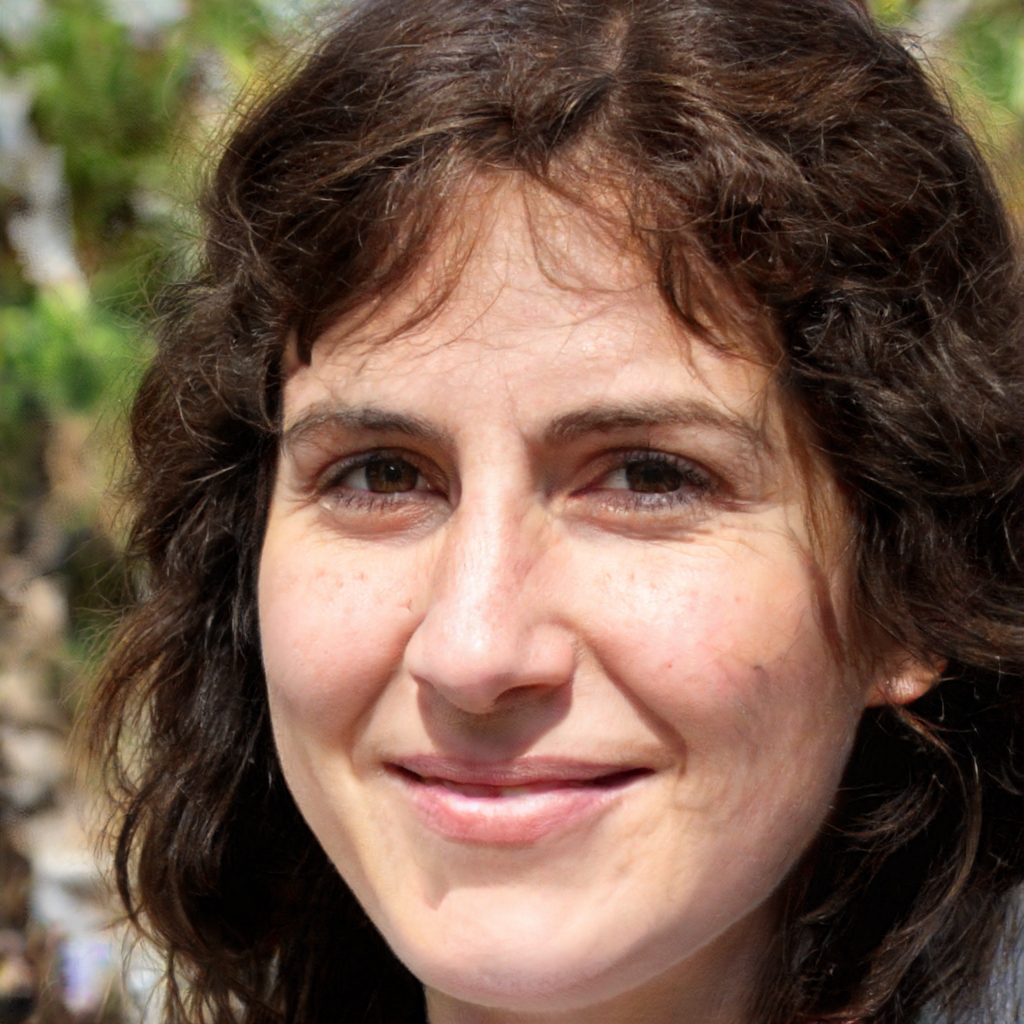
Label: Colored